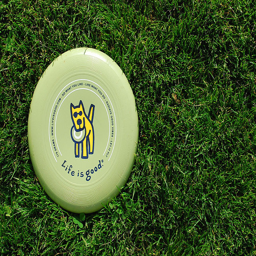
The Frisbee has a yellow cartoon dog on it.
A light green frisbee lying on a field with grass
A frisbee with a picture of a dog holding a frisbee
A picture of a Life is good frisbee lying in the grass.
A frisbee laying on a grass field with a picture of a cat on it..